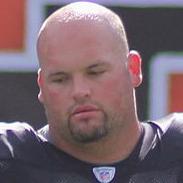
Age: 30